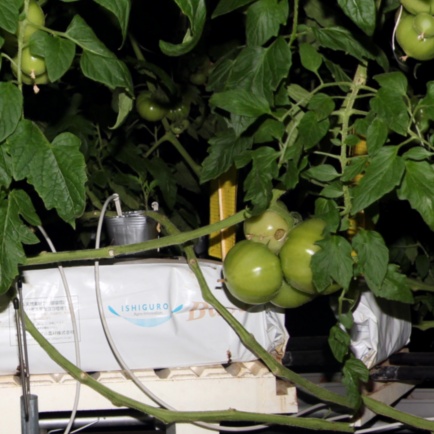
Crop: tomato